Tickford Vehicle Engineering

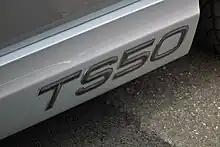
T3 TS50 side skirt badge

This third and final T series was sold in parallel with the AU III series Falcon of 2001–2002. At this time, with the "Windsor" being replaced by Ford's "Romeo" modular V8 architecture worldwide, FTE received the last allotment of these engine blocks allowing FTE to produce 248 units of the Falcon XR8 Pursuit 250 Ute, which was sold as a Ford. The TE50 and TS50 also suffered some interior downgrades: the former lost its Fairmont dashboard for that of a Falcon XR8; and the TS50 lost the same luxury seats it shared with the TL50.